Alexandria

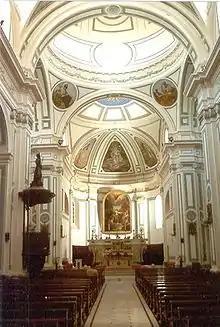
Saint Catherine's Latin Catholic Cathedral

The most famous mosque in Alexandria is Abu al-Abbas al-Mursi Mosque in Bahary. Other notable mosques in the city include Ali ibn Abi Talib mosque in Somouha, Bilal mosque, al-Gamaa al-Bahari in Mandara, Hatem mosque in Somouha, Hoda el-Islam mosque in Sidi Bishr, al-Mowasah mosque in Hadara, Sharq al-Madina mosque in Miami, al-Shohadaa mosque in Mostafa Kamel, Al Qa'ed Ibrahim Mosque, Yehia mosque in Zizinia, Sidi Gaber mosque in Sidi Gaber, Sidi Besher mosque, Rokay el-Islam mosque in Elessway, Elsadaka Mosque in Sidibesher Qebly, Elshatbi mosque and Sultan mosque.